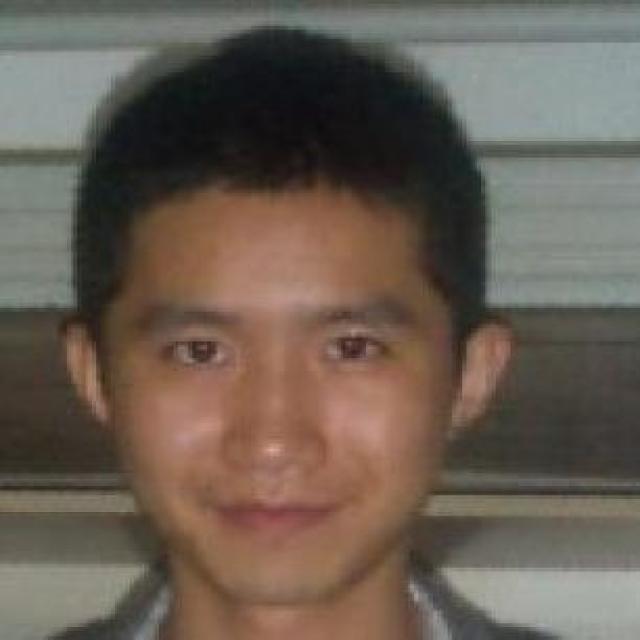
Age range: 21-44